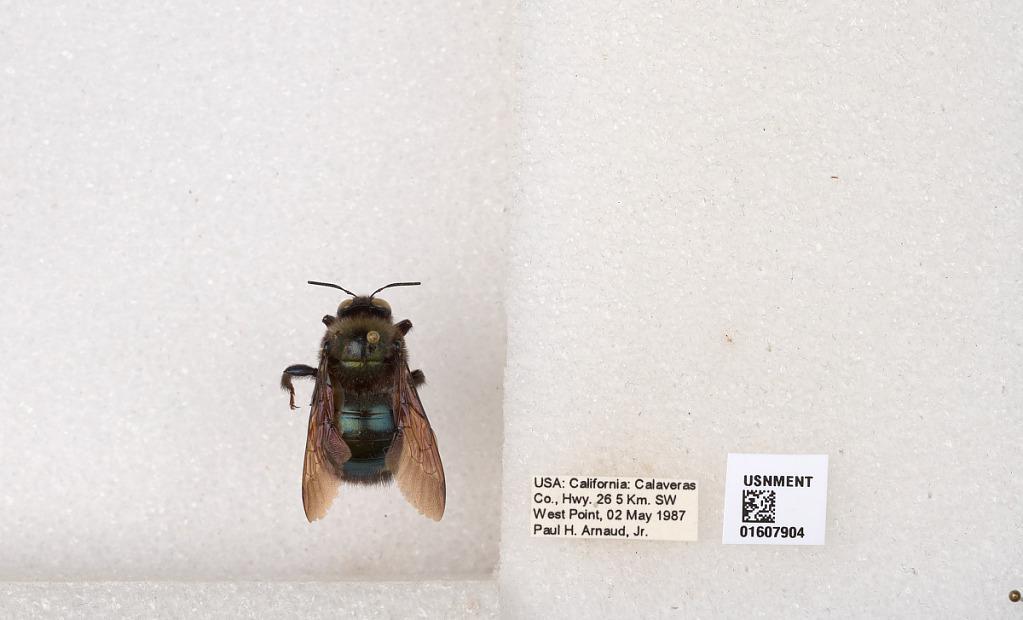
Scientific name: Xylocopa (Xylocopoides) californica californica Cresson
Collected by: P. Arnaud
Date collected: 1987-5-2
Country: United States
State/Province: California
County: Calaveras
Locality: Hwy. 26 5 km. SW West Point
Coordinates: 38.39, -120.529